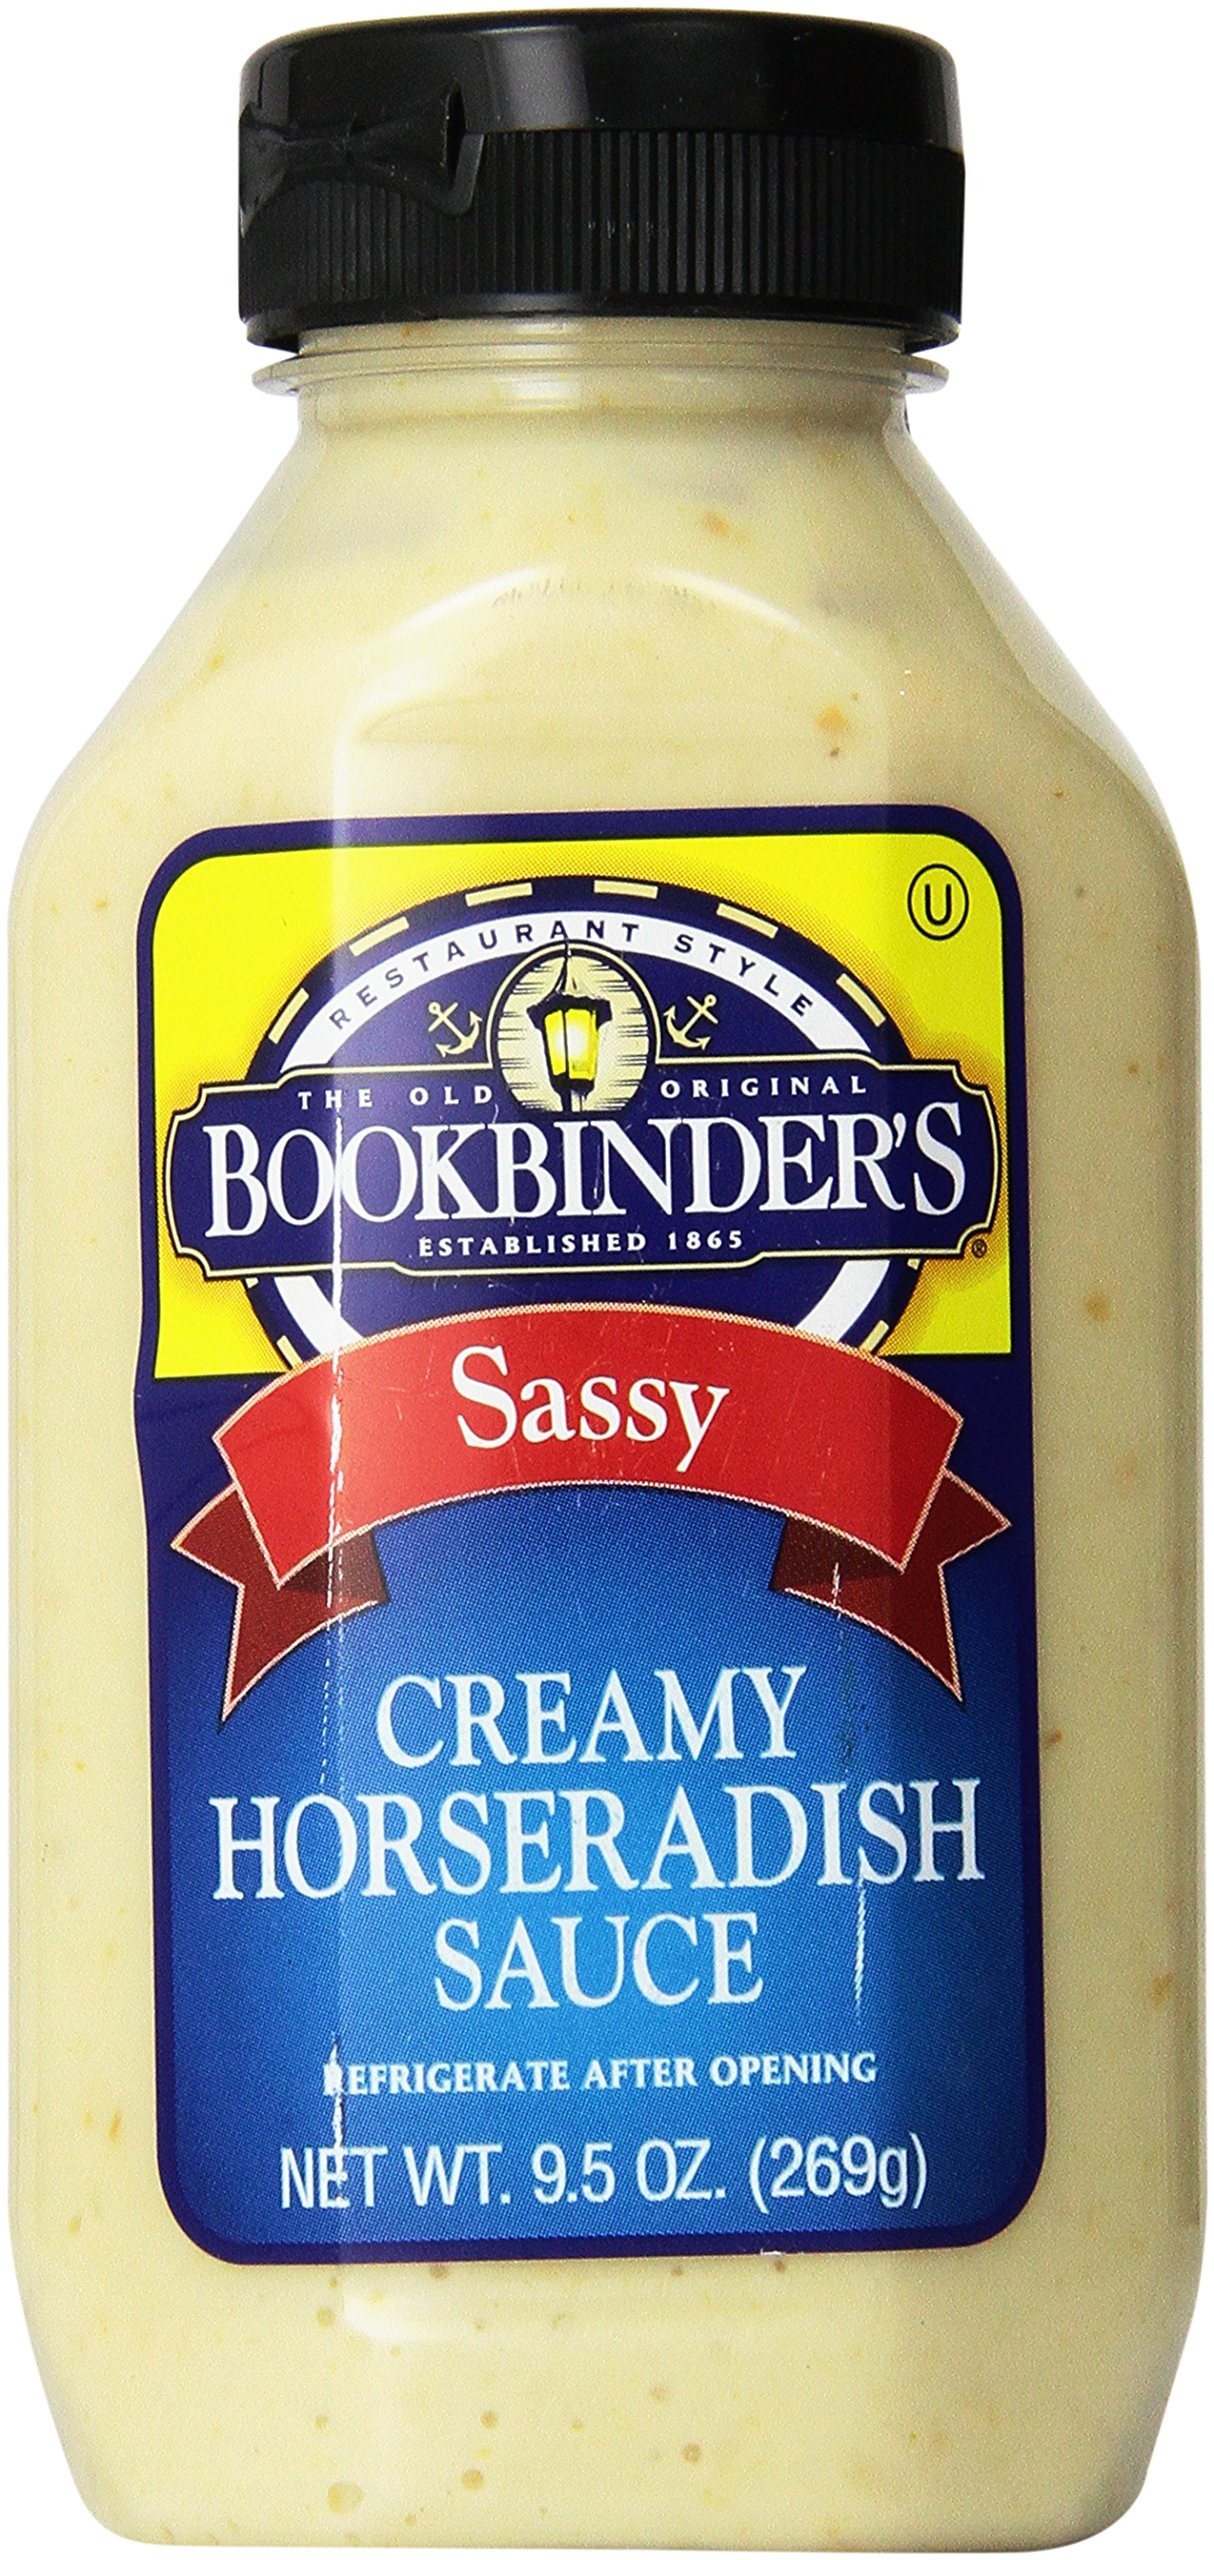
Item Name: Bookbinders Horseradish, Sassy Sauce, Creamy, 9.5-Ounce (Pack of 9)
Bullet Point 1: Pack of nine, 9.5-ounce (total of 85.5-ounce)
Bullet Point 2: Has a smooth mustard base, enhanced with fresh horseradish
Value: 86.0
Unit: oz

Price: 10.42